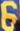
Number: 6